Bunchofuckingoofs

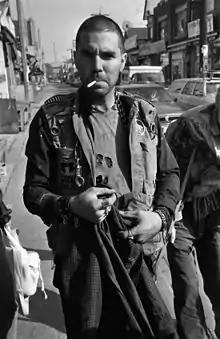
Crazy Steve Goof of bunchofuckingoofs, 1988

BunchoFuckinGoofs, or the BFGs, is a Canadian hardcore punk band from Toronto's Kensington Market neighbourhood, formed in November 1983. From July 1983 to July 1988, they ran a 24/7 boozecan at their Baldwin Street address known on the street as "Fort Goof". For another three and a half years they continued their antics at the 26A Oxford Street warehouse, "Goof World". They lived communally and, while they were known for smashing TVs on stage and opening bottles of beer with chainsaws, they described themselves as anti-drug crusaders, community activists and the neighbourhood guardians.